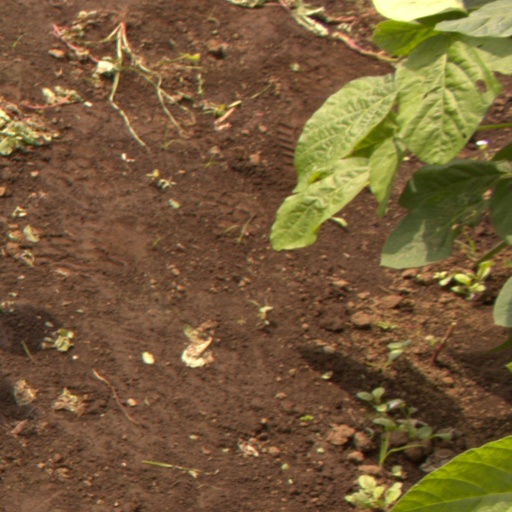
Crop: soybean